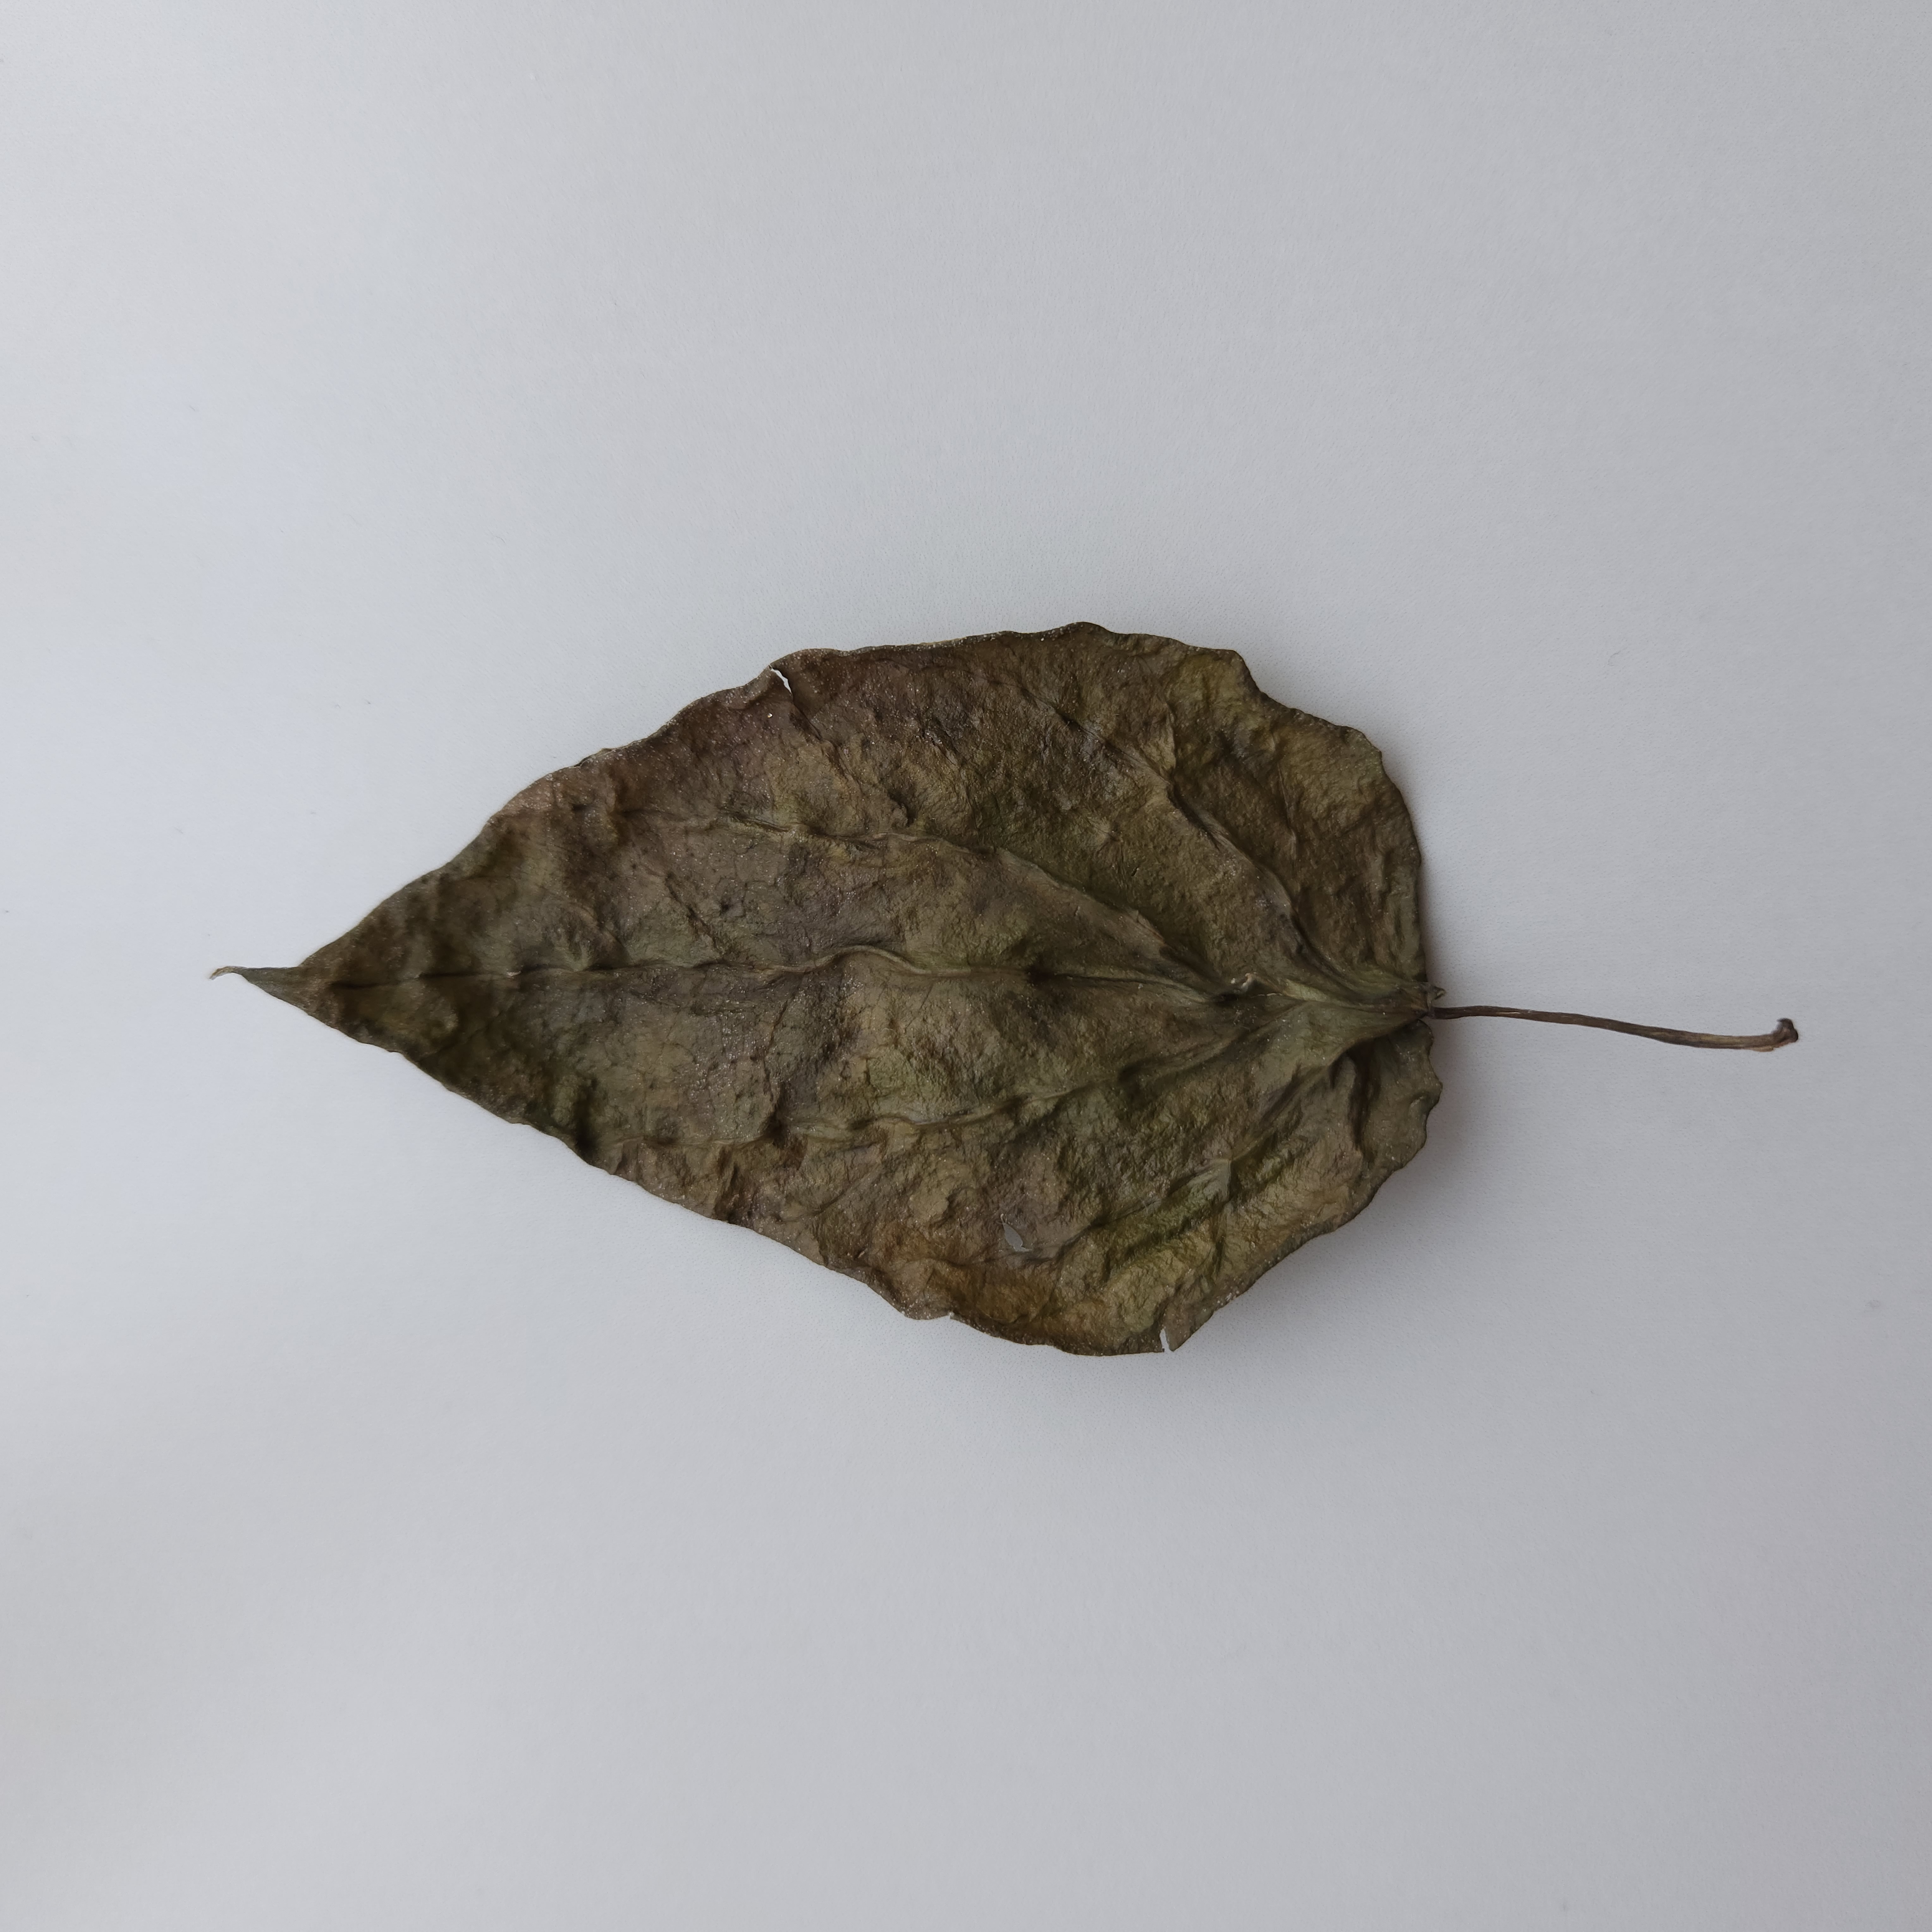
Label: Dried